Bandu Munasinghe

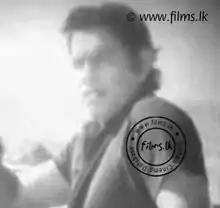

Munasinghe Arachchilage Don Bandu (16 March 1936 – 5 February 2005 as [Sinhala]), popularly as Bandu Munasinghe, was an actor, and stunt director of Sri Lankan cinema. Particularly acted in cinema in villain roles, Munasinghe was the first stunt director of the Sri Lankan silver screen.